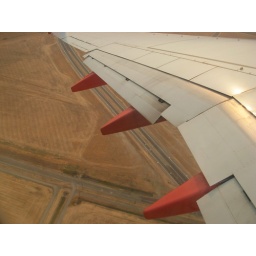
A shot of the ground beneath the wing, so long cow town